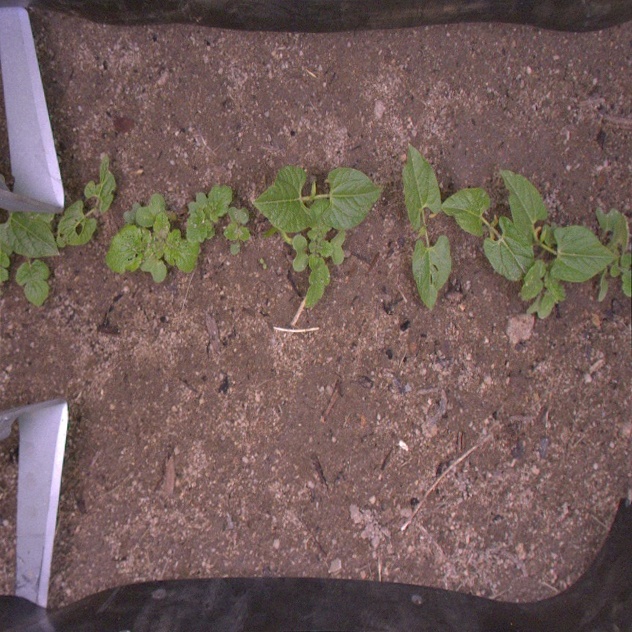
Crop: bean
Objects: bean, bean, bean, bean, bean, stem_bean, stem_bean, stem_bean, stem_bean, stem_bean